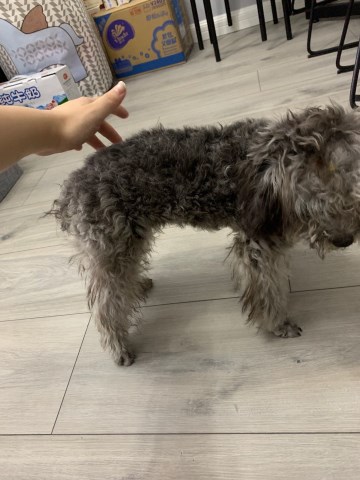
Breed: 2925-n000114-toy_poodle